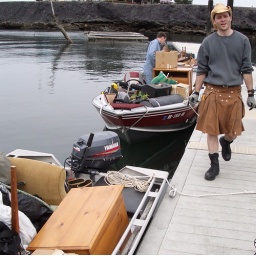
this is how we move Jesse &amp;amp; Kat to their new beach house in Tacoma.